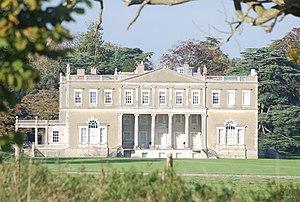
Humphrey Sturt est un propriétaire foncier, architecte et homme politique britannique qui siège à la Chambre des communes de 1754 à 1784.
Donwell Abbey est le domaine ancestral de Mr Knightley, protagoniste masculin d'Emma, quatrième roman édité de Jane Austen, paru fin 1815. Ce domaine imaginaire est situé dans le Surrey, à environ un mile au sud de Hartfield, la demeure de l'héroïne, Emma Woodhouse, et de la bourgade de Highbury. La ville la plus proche est Kingston, à l'époque un gros bourg en amont de Londres sur la rive droite de la Tamise, et Londres n'est qu'à 16 miles, facilement accessible dans la journée.